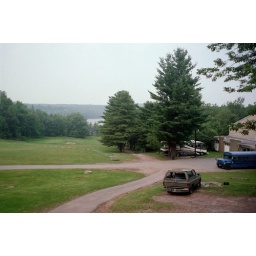
The golf practice area, field house on the right, and Lake Anawana in the distance